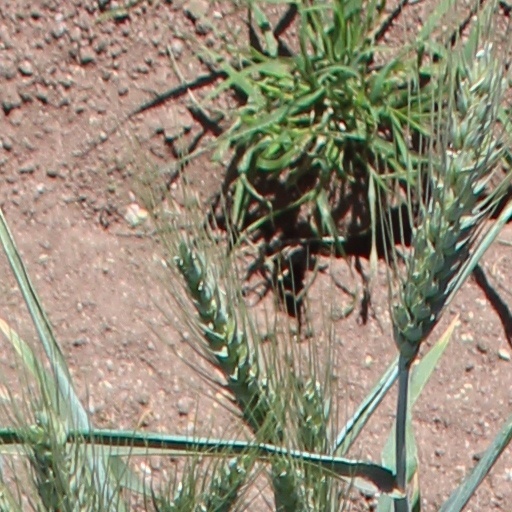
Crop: wheat